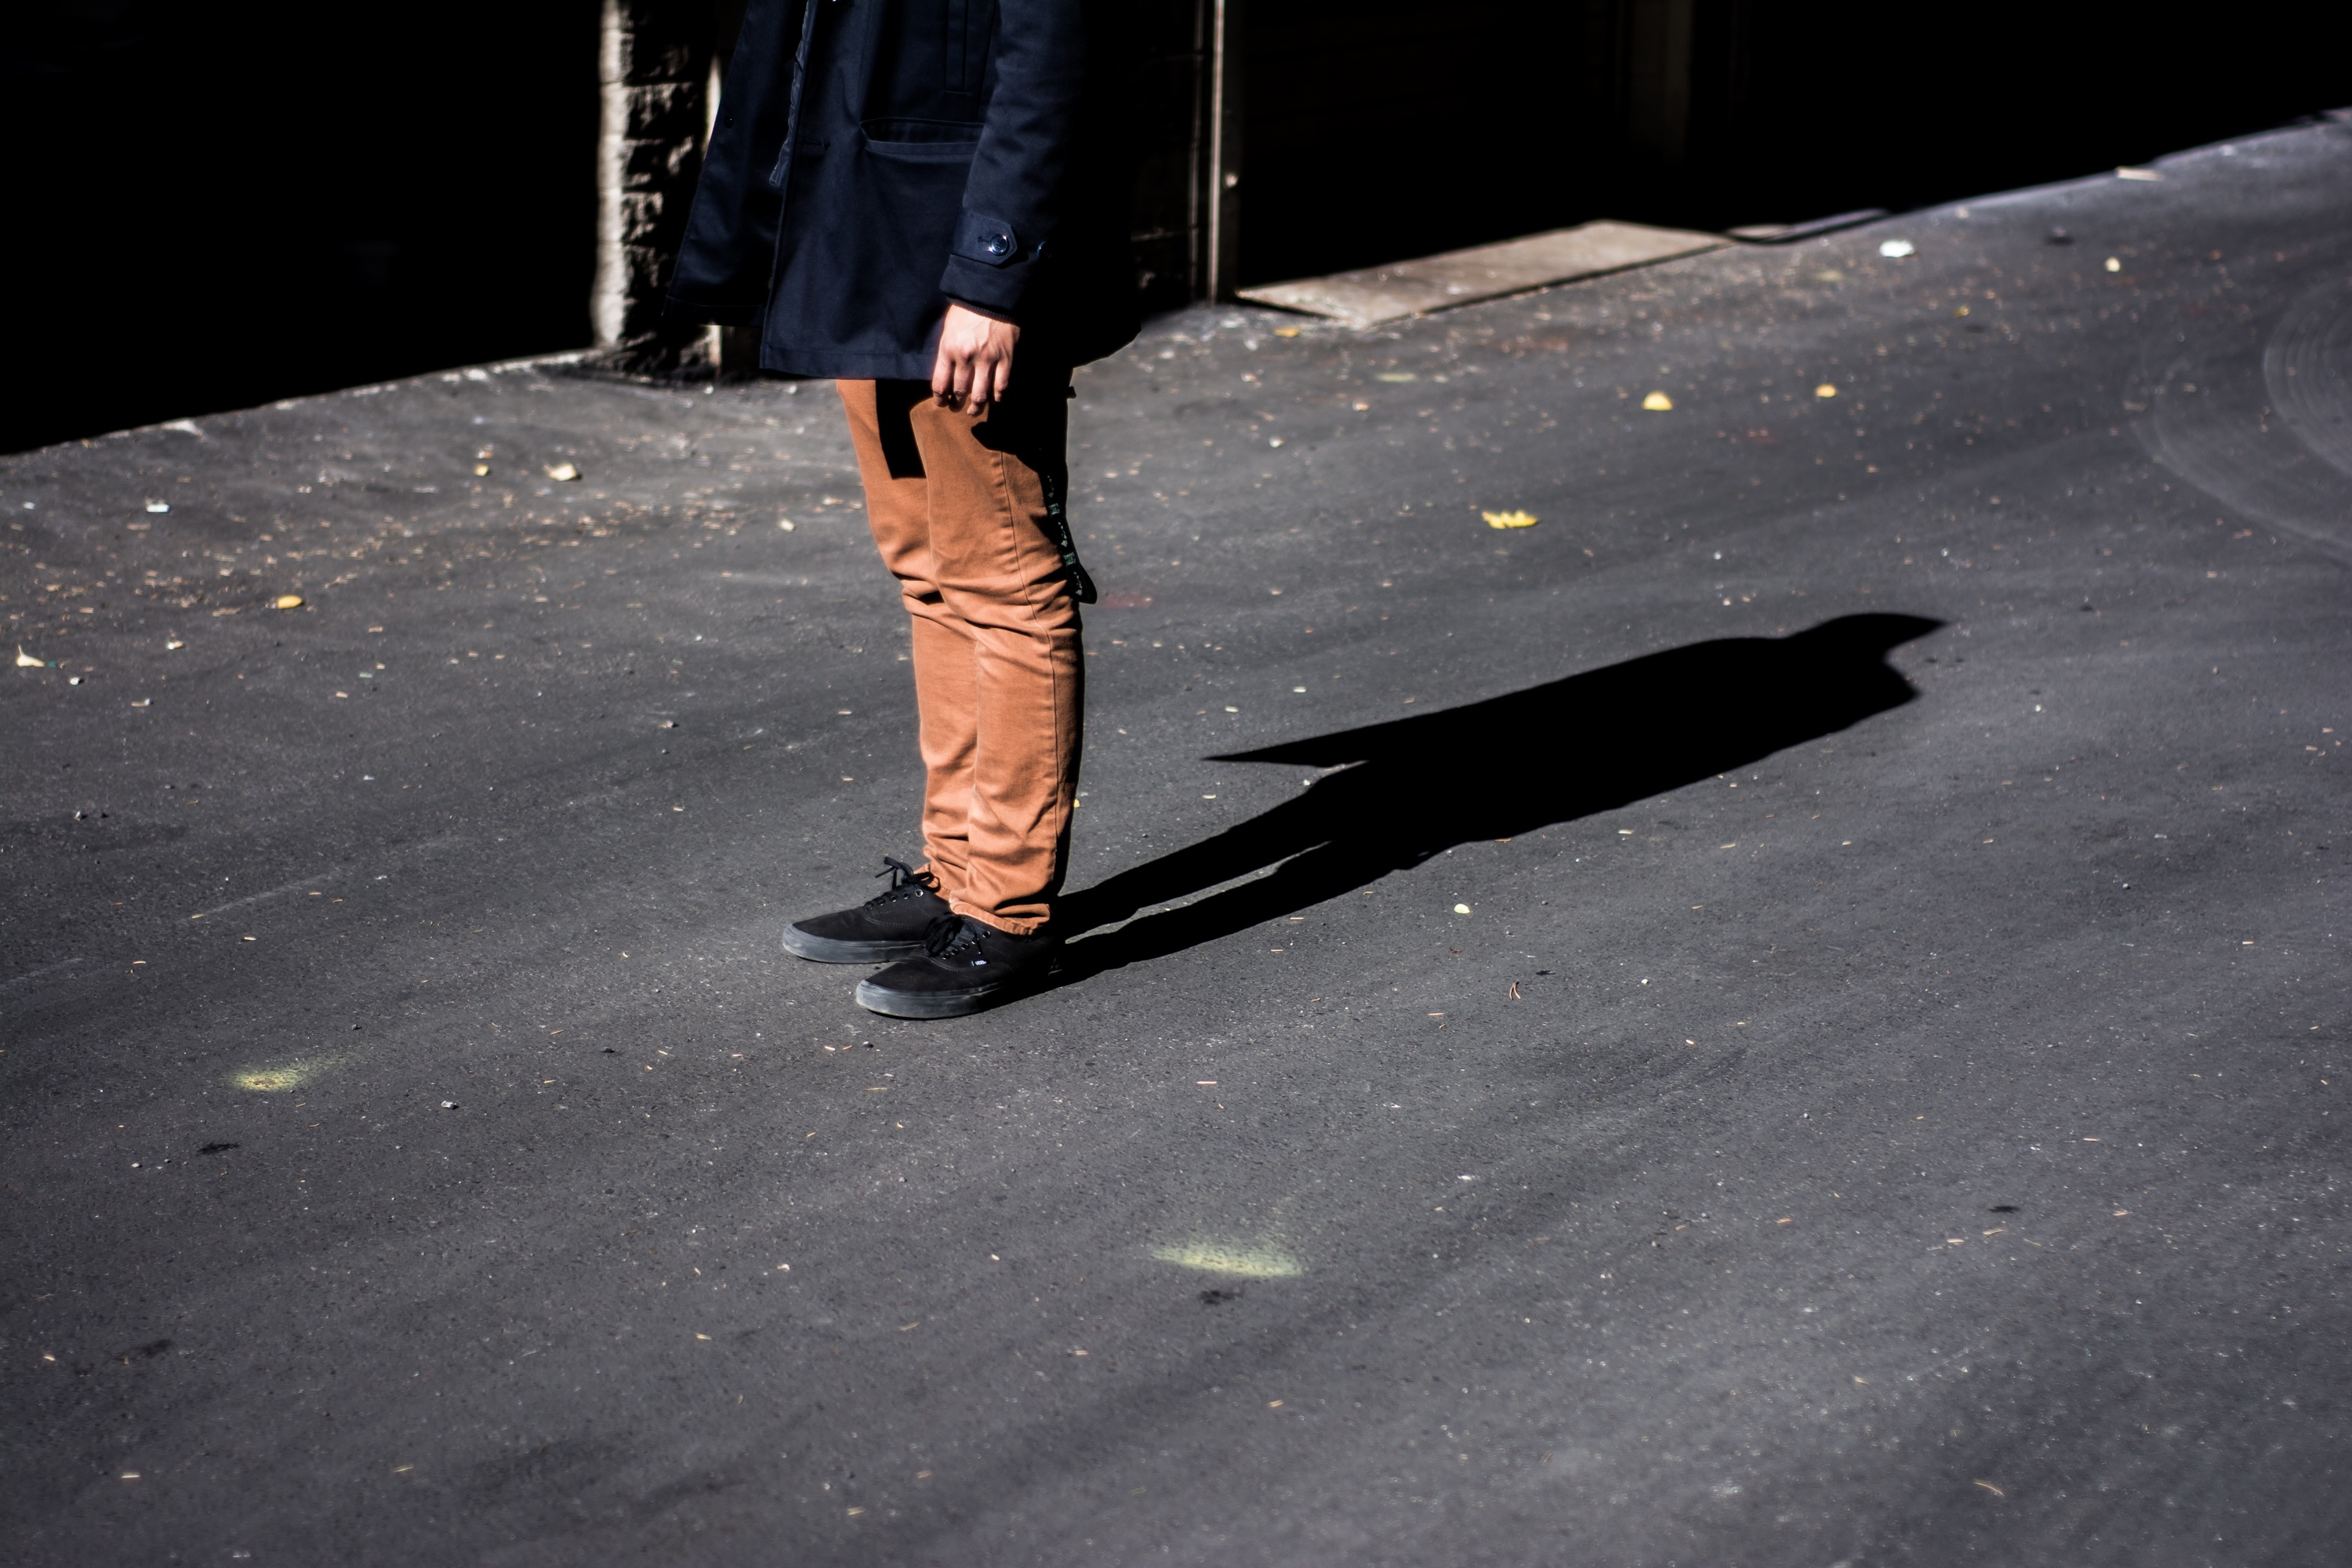
man, person, shoe, light, night, photography, asphalt, leg, standing, reflection, shadow, darkness, fashion, black, shoes, sneakers, footwear